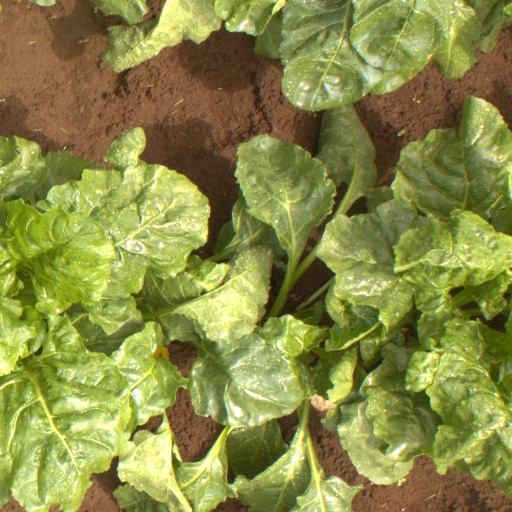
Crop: sugar beet